Pierre Marie de Saint-Georges

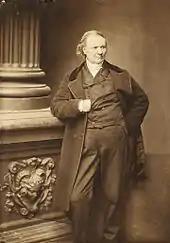
Pierre Marie de Saint-Georges by Antoine Samuel Adam-Salomon circa 1850

Alexandre-Pierre-Thomas-Amable Marie de Saint Georges (15 February 1795 – 28 April 1870), better known as Pierre Marie de Saint-Georges, was a French politician who served as French Head of State from 6 May until 28 June 1848.